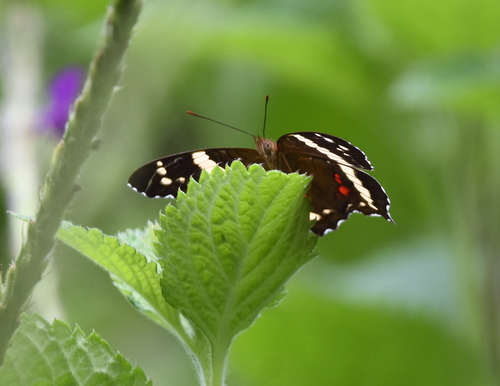
Scientific name: Anartia fatima
Common name: Banded peacock
Family: Nymphalidae
Order: Lepidoptera
Pollinator type: Primary pollinator
Habitat: Open areas and gardens
Geographic range: South America
Conservation status: Least Concern